Dunlap House (Clarksville, Arkansas)

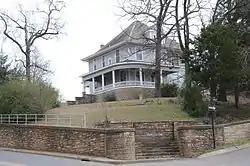

The Dunlap House is a historic house at 101 Grandview Avenue in Clarksville, Arkansas. It is a two-story wood frame American Foursquare structure, set on a tall stone foundation on a highly visible lot near the city center. Its porch, uncharacteristic for the Foursquare style, extends only across half the front, and curves around to the left side; it is supported by Tuscan columns. The house was built about 1910 to a design by noted Arkansas architect Charles L. Thompson.